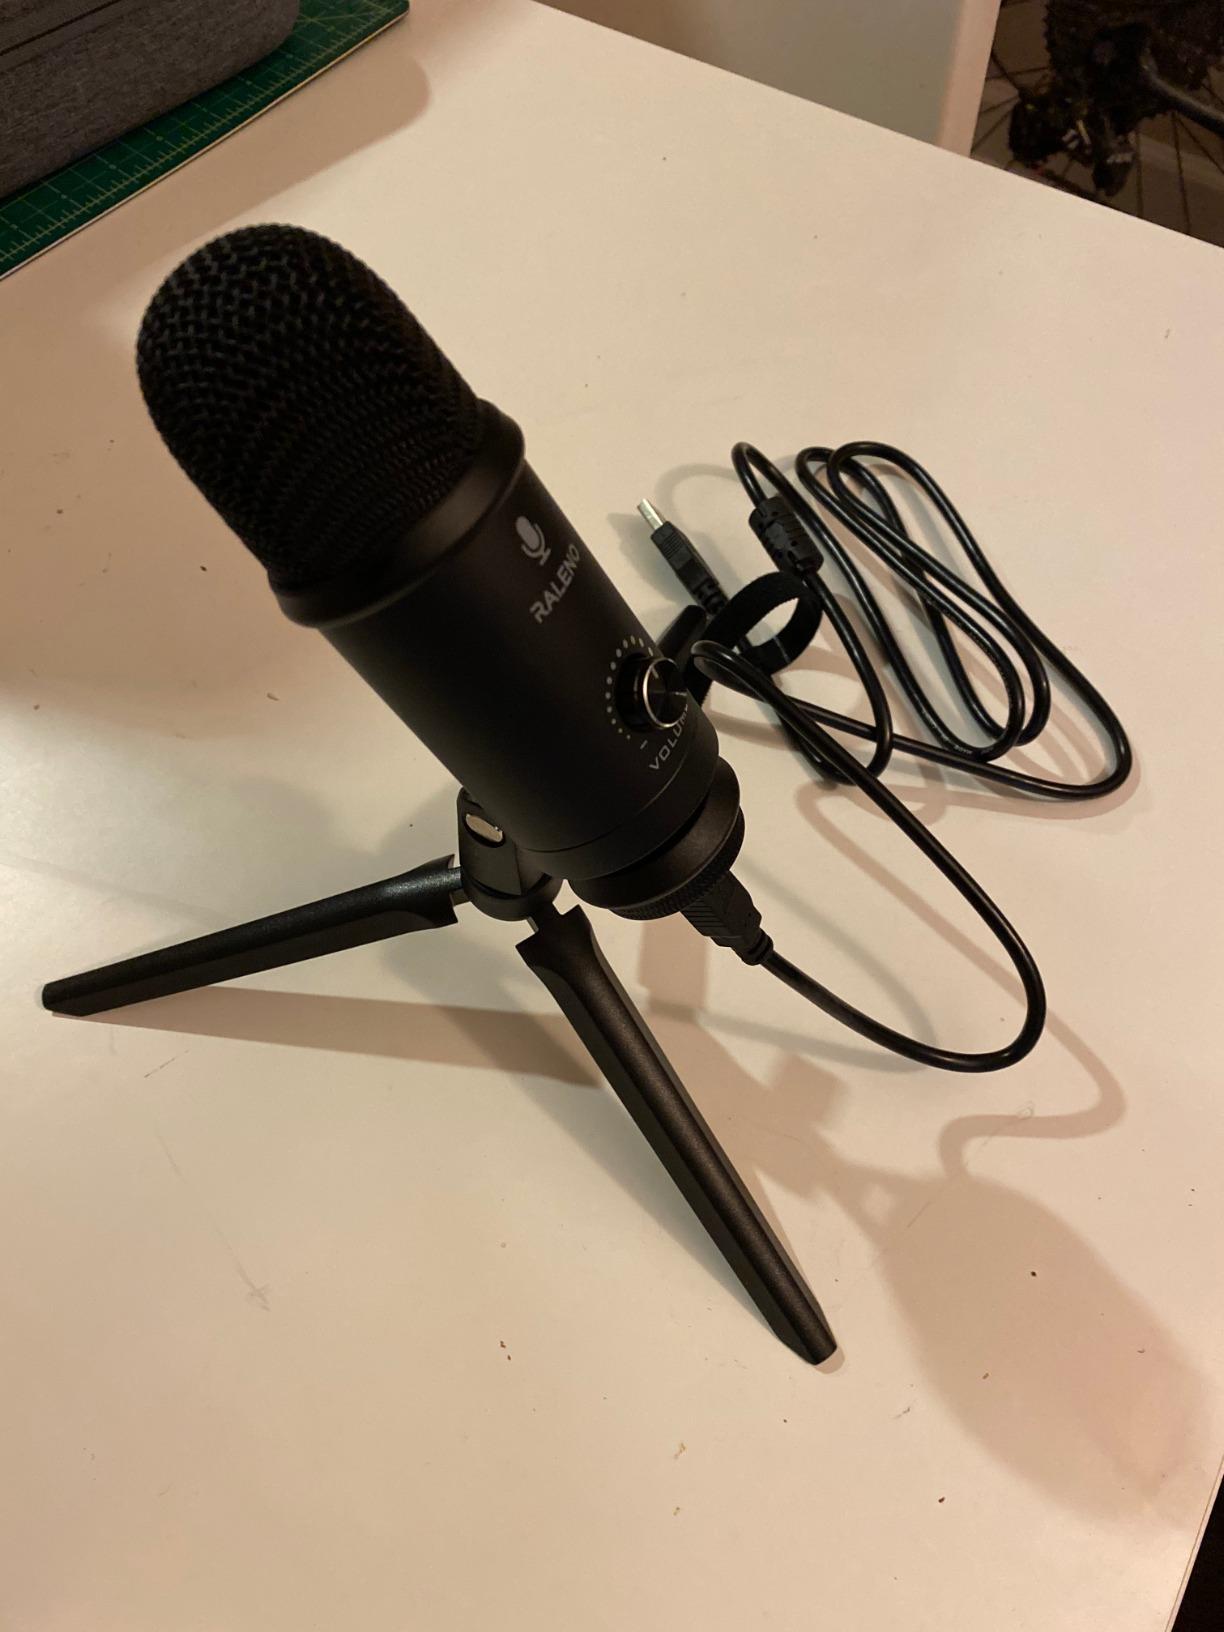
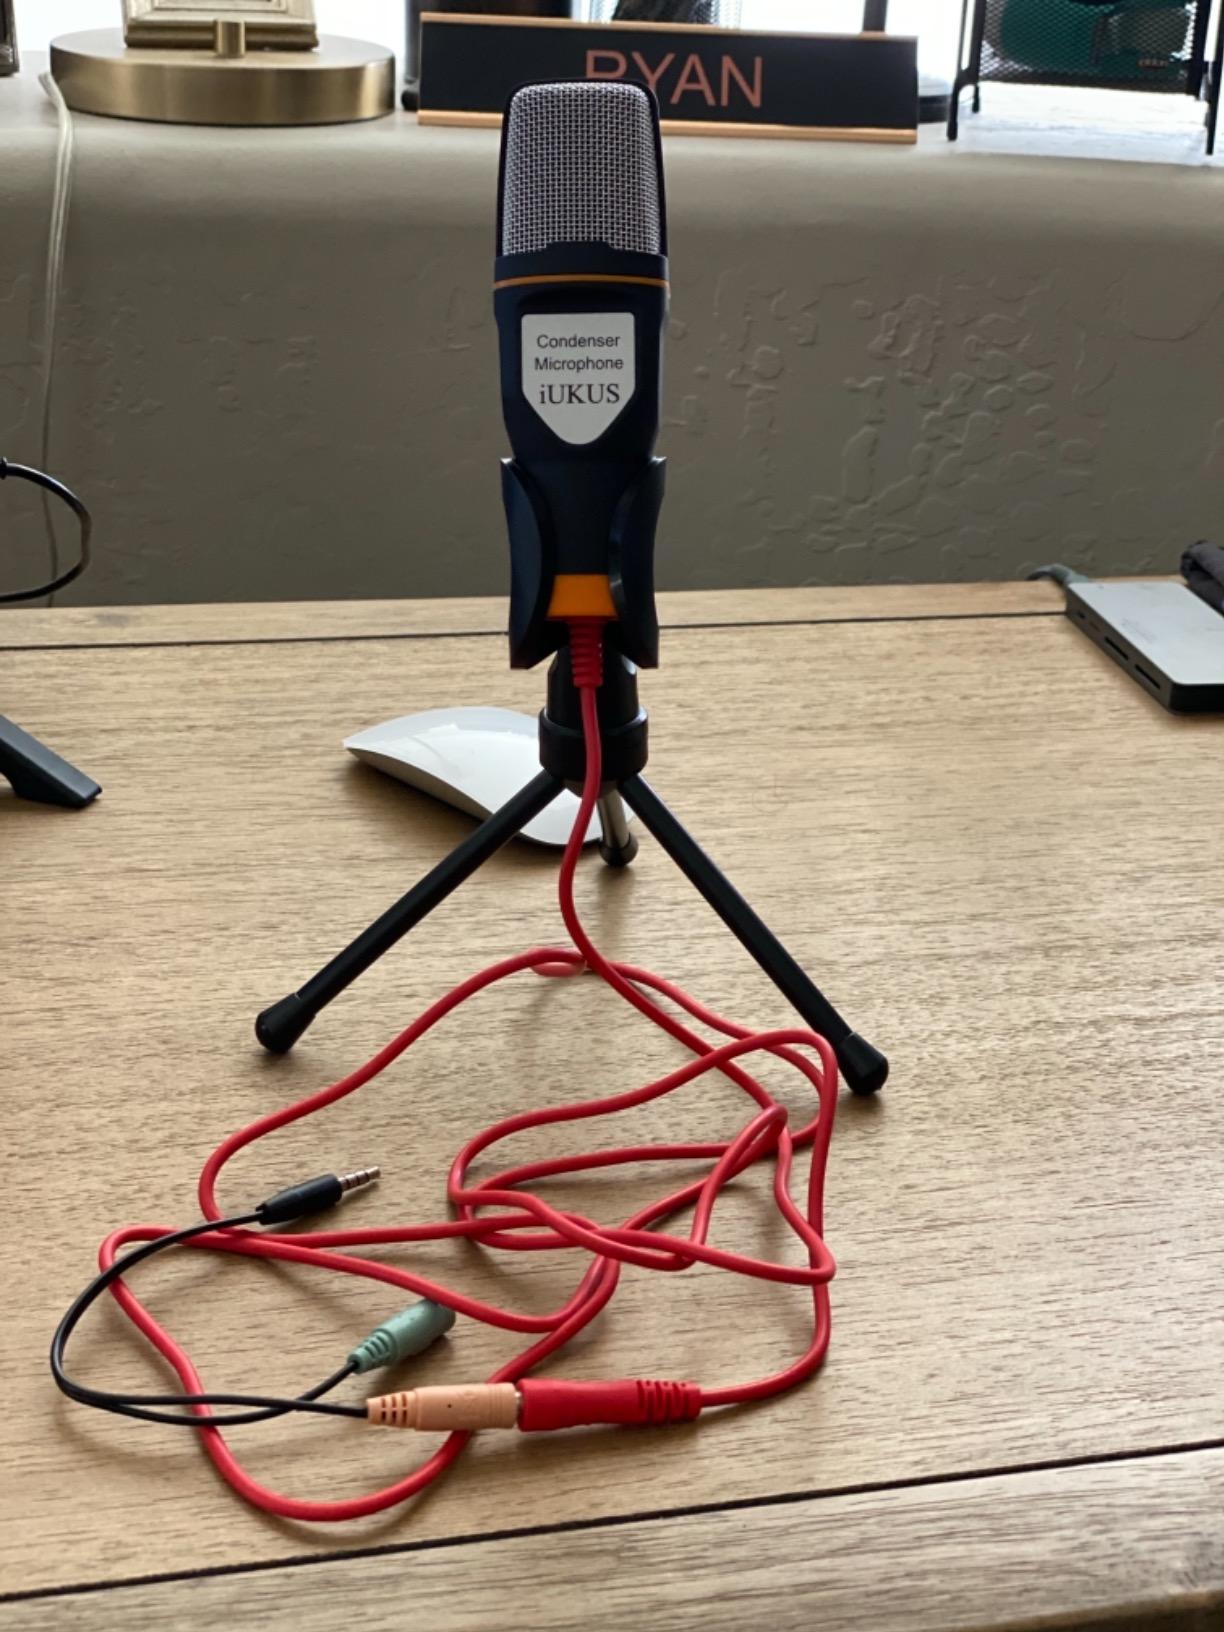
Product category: microphone
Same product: no